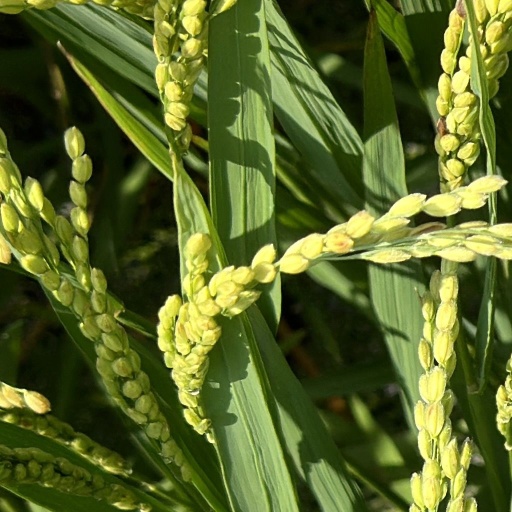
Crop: rice